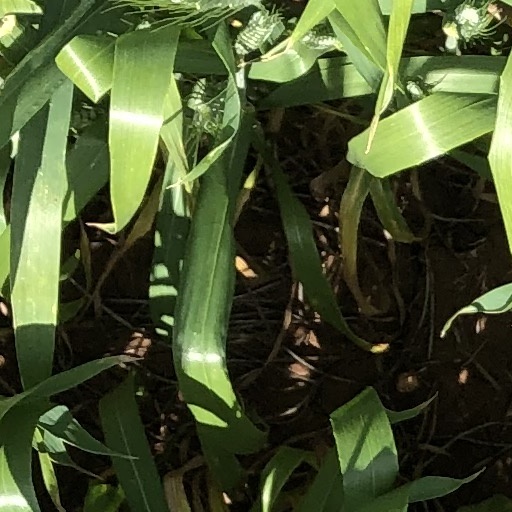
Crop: wheat